Down There (film)

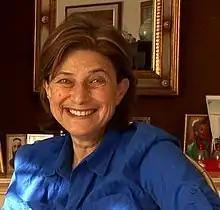
Chantal Akerman in 2012

The film, which premiered at the 56th Berlin International Film Festival and was released on DVD in 2016 as part of a boxset also containing "D’Est" (1993), "Sud" (1999), and "De l’autre côté" (2002), documents Akerman's spending of a month in Tel Aviv-Yafo, in an apartment by the sea, contemplating her family, her Jewish identity, and her childhood. Edited by Claire Atherton, financed by , and distributed by , it was also shown at the 2006 Marseille Festival of Documentary Film (where it won the Grand Prix of the International Competition), at the 2006 Jihlava International Documentary Film Festival (where it was nominated for the Best World Documentary), at the 2006 and 2011 Vienna International Film Festival, at the 2007 Mar del Plata International Film Festival, at the 2018 Jerusalem Film Festival, and at the 2019 International Film Festival Rotterdam, and was nominated for the César Award for Best Documentary Film at the 2007 César Awards.